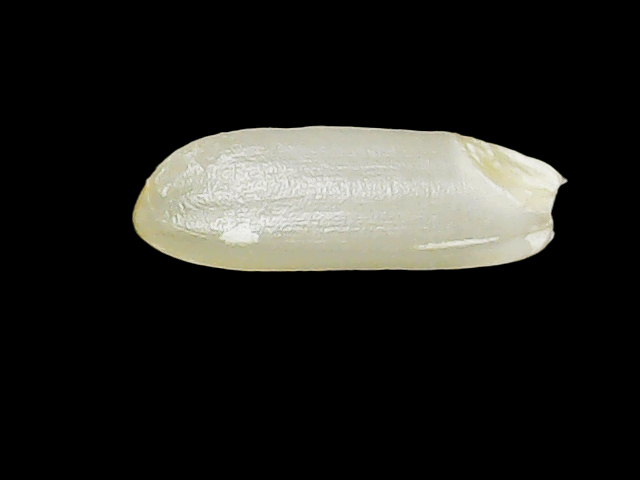
Rice variety: Binadhan23